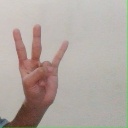
अक्षर: क्ष